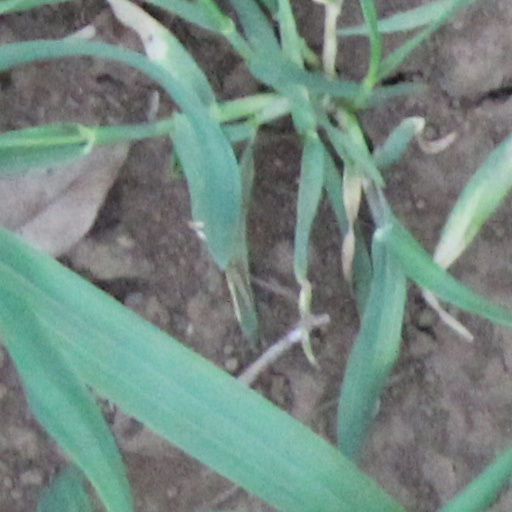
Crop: wheat